Affirmed

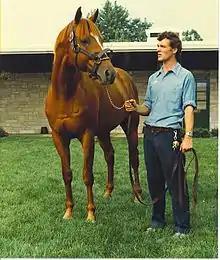
Affirmed at Spendthrift Farm in 1981

Affirmed (February 21, 1975 – January 12, 2001) was a champion American Thoroughbred racehorse who is the eleventh winner of the American Triple Crown. Affirmed was well known for his famous rivalry with Alydar, whom he met ten times, including Alydar coming second in each of the three 1978 Triple Crown races. After Affirmed won the Triple Crown, there was a 37-year wait until American Pharoah swept the series in 2015.